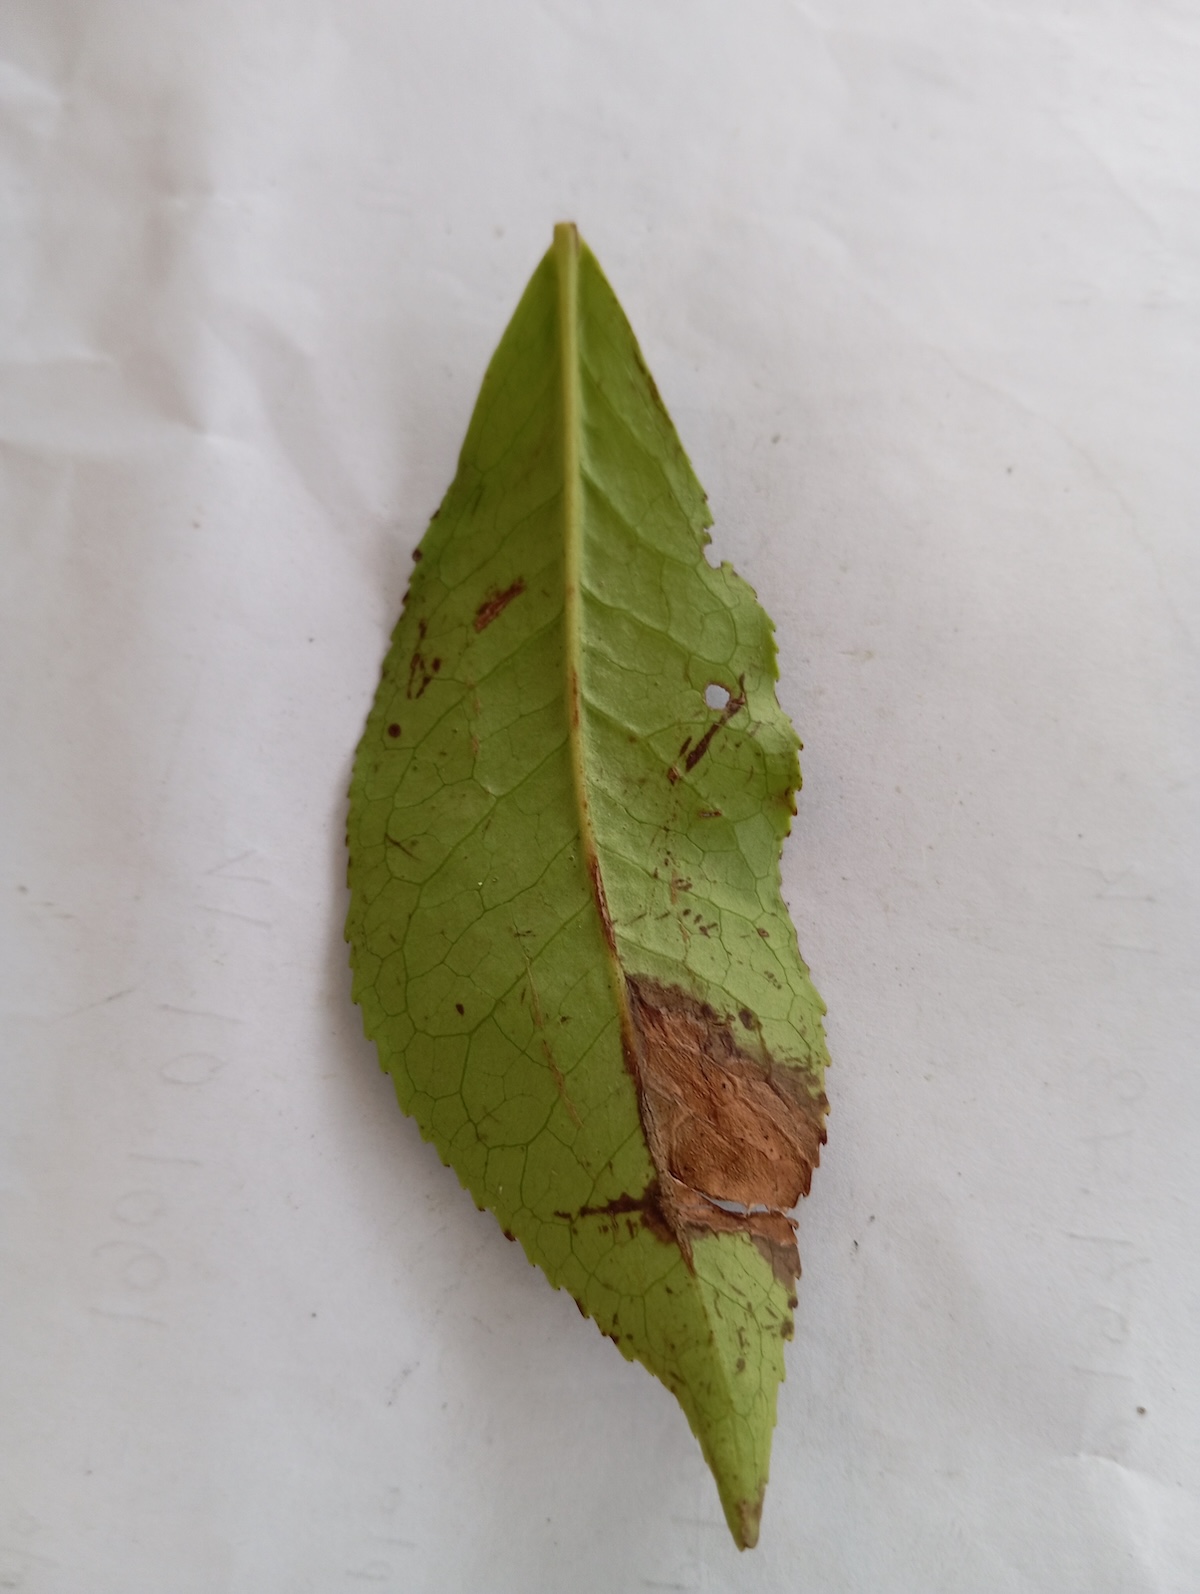
Label: Gray Blight